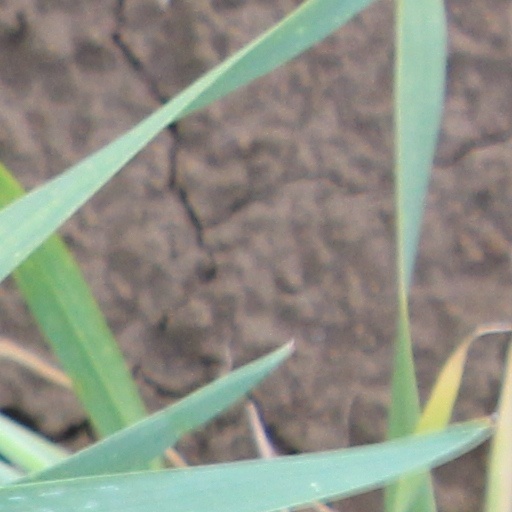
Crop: wheat